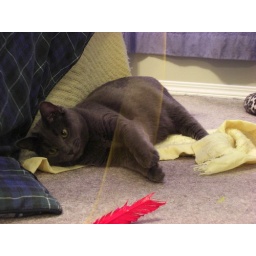
My black cat (Freya) and my grey cat ( Loki) playing with each other and some toys under their blanket.